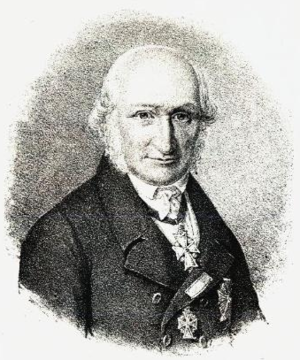
Niels Treschow
Niels Treschow var en norsk statsråd og rationalistisk filosof.